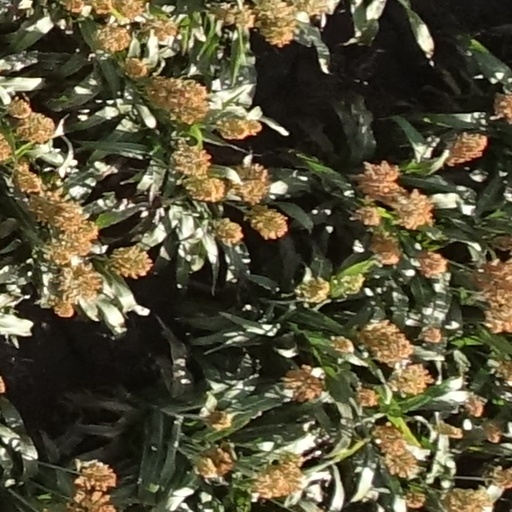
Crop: sorghum